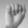
ASL letter: A